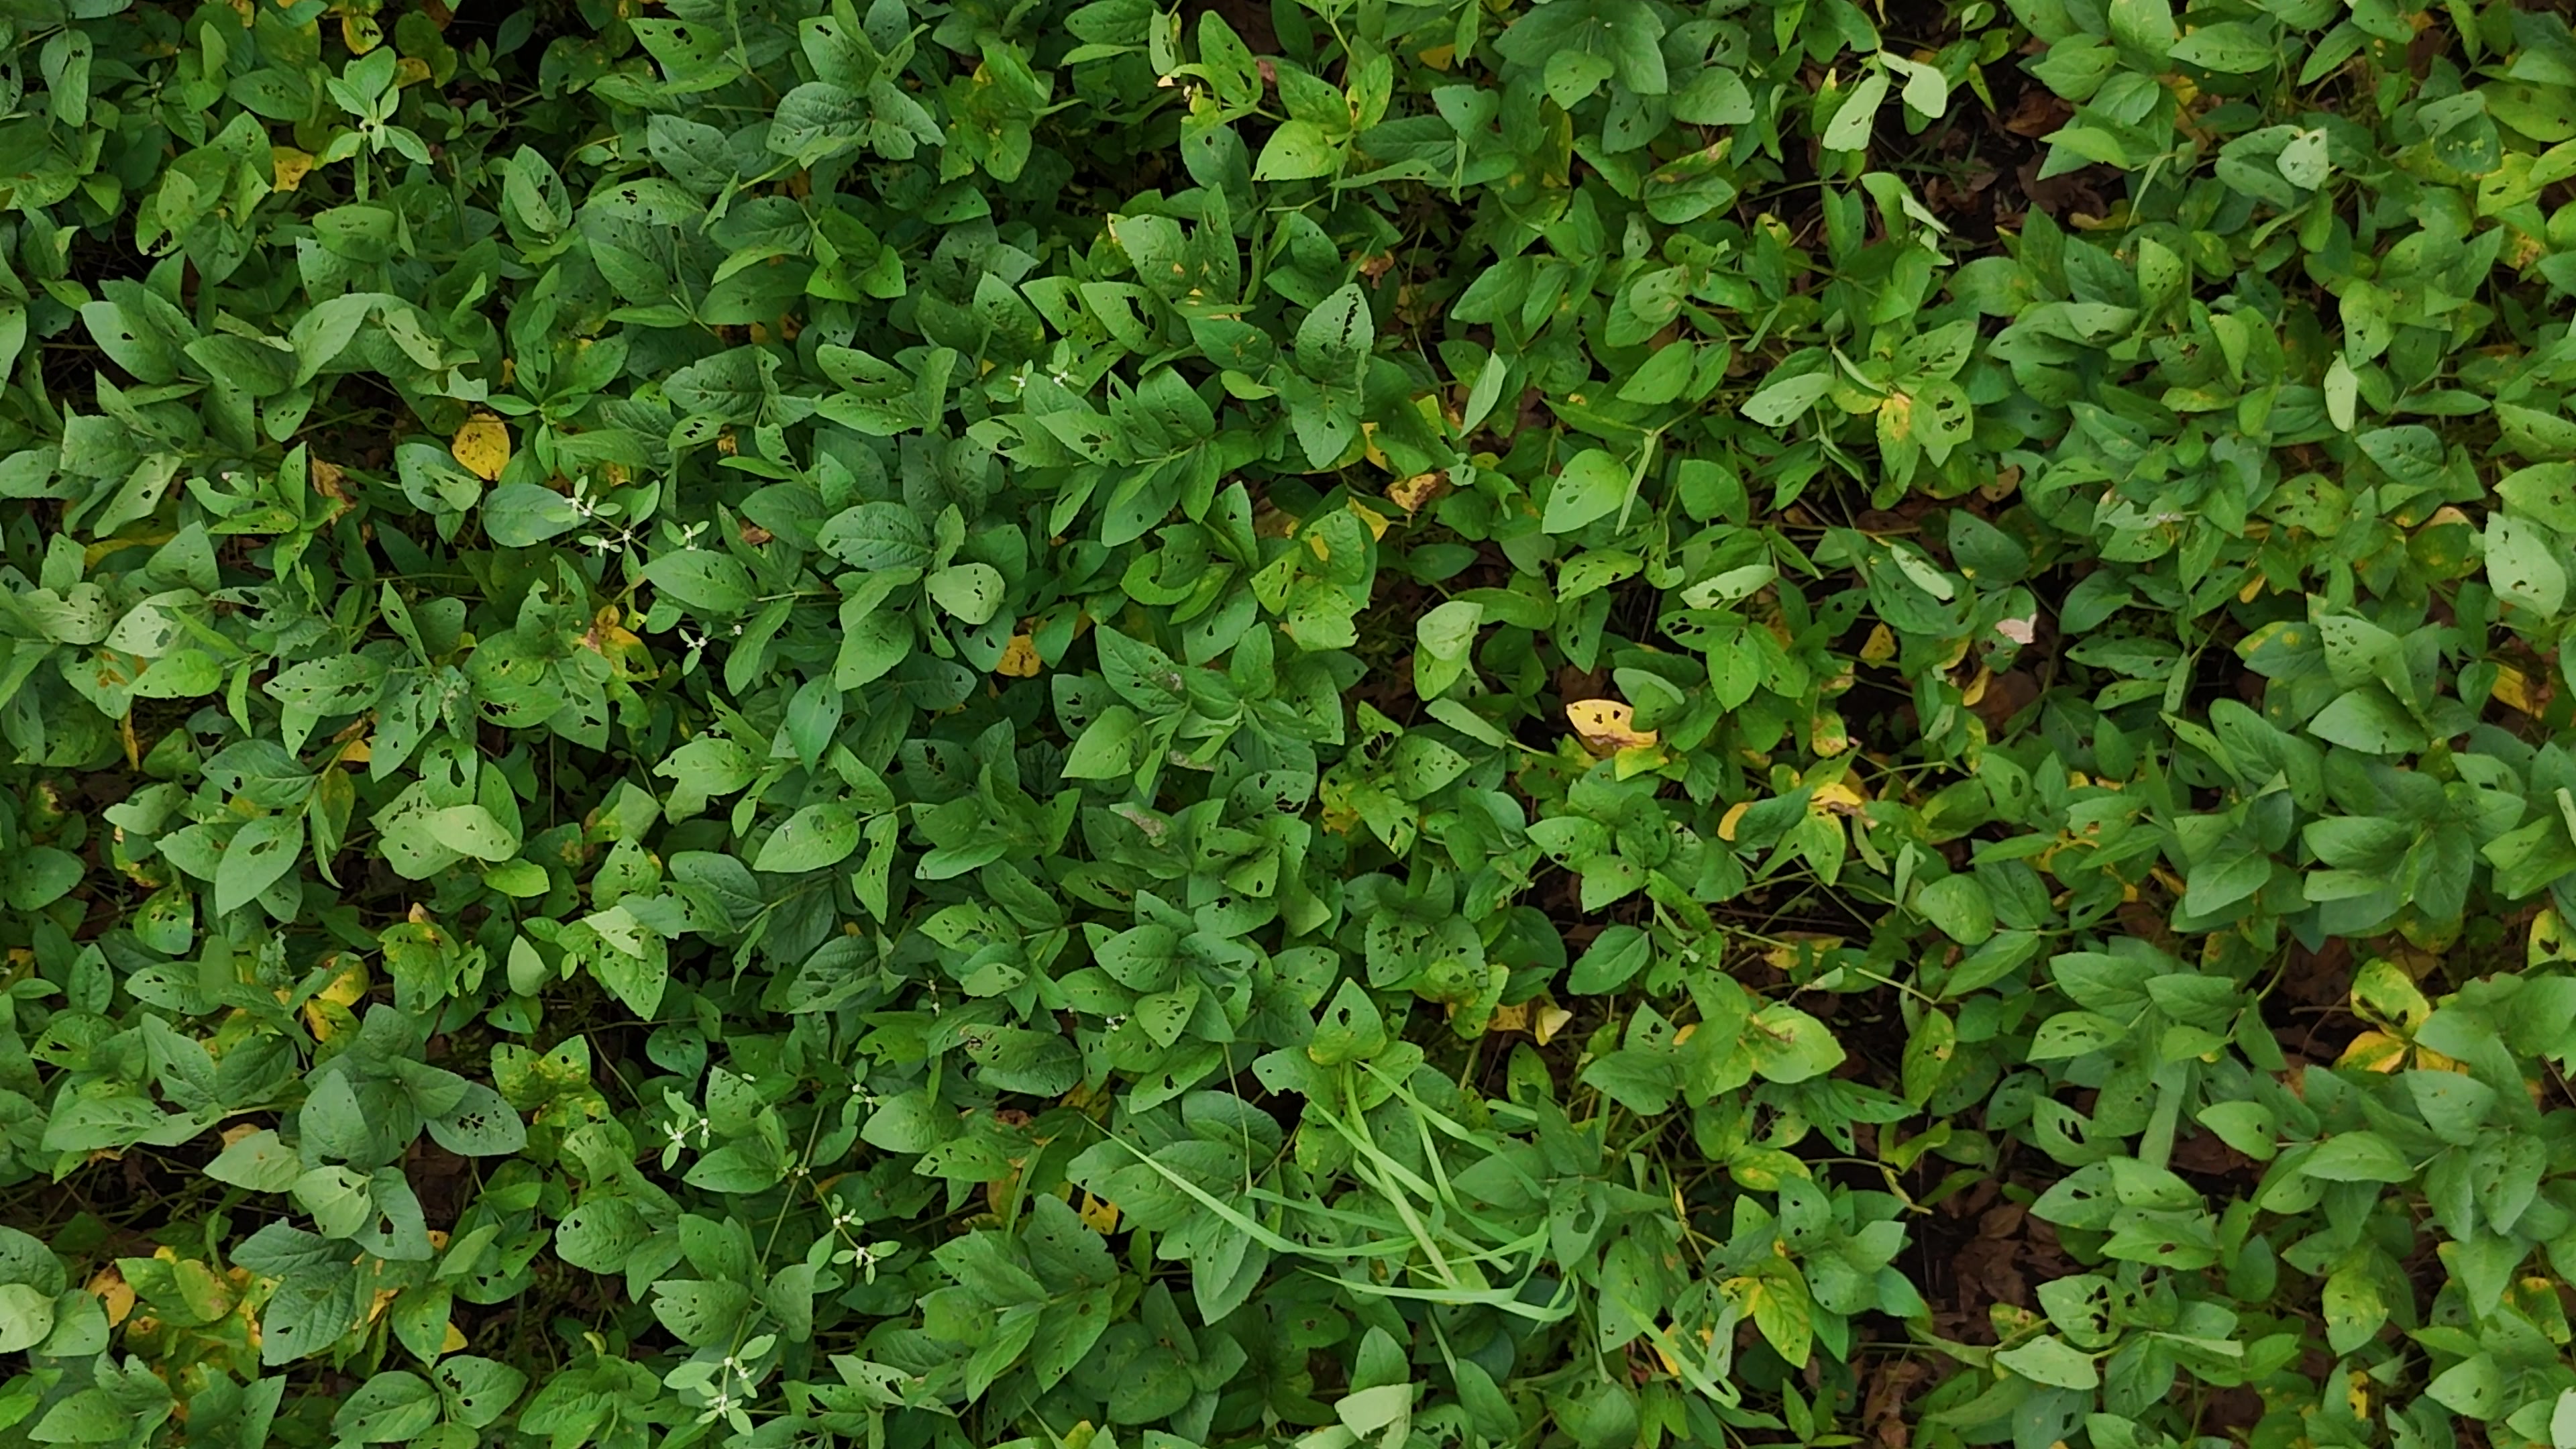
Label: Rust